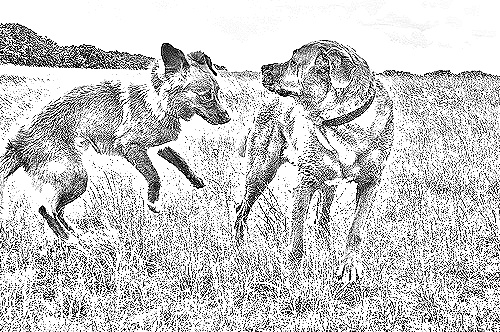
Portrait style: Sketch Portrait